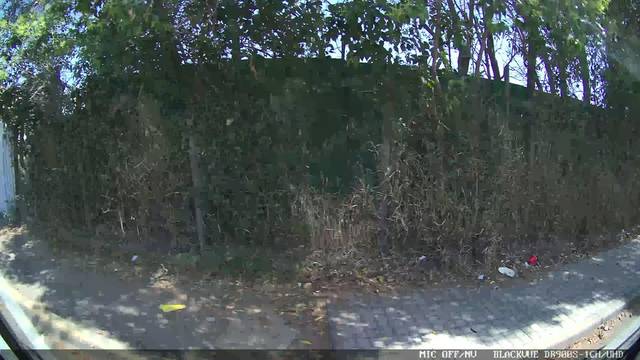
Region: Chile
Coordinates: -33.536, -70.573